Wolf in Man's Clothing

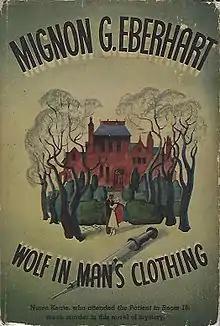
First edition

Wolf in Man's Clothing is a mystery novel by Mignon G. Eberhart. It was published by Random House in 1942 and issued in the UK by Collins Crime Club the following year. It was reissued by Bison Books in 1996.